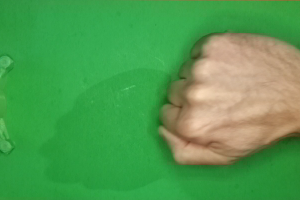
Label: rock